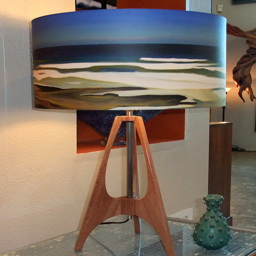
the 41 across the bay table lamp - table lamps